Acoustic Atlas

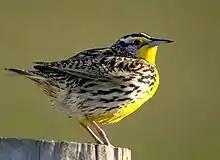
The Ivan Doig collection includes the call of a western meadowlark.

The archive's sub-collections include the sounds of terrestrial vertebrate species, species and soundscapes of Yellowstone National Park, and recordings from the grassland ecosystems of Montana. Since 2017, the archive has been developing a collection of ambisonic recordings made at locations within Montana and other Western states.